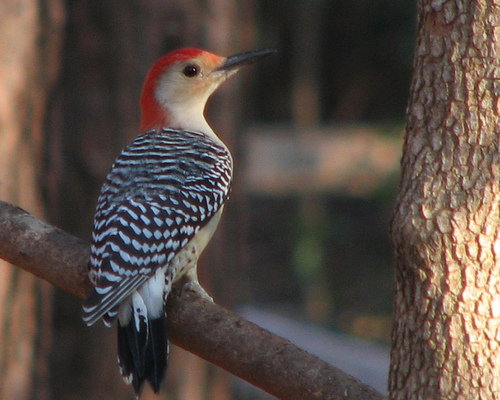
this bird has a red crest and nape over a white belly and neck with speckled wings and back.
a small bird has white and black feathers and a red streak over it's head.
this bird has white feathers on the entire front of its body, black and white striped back and wing feathers, and bright red nape and crown feathers.
this bird has a speckled back and wing with a bright red crown and long pointy bill.
this bird has a bright red crown and nape that follows to the black and white speckled back and wings.
this bird has wings that are black and white with a red crown
this bird has a long pointed beak and striking red accent feathers on head.
this is a black and white bird, its crown and nape are red it has a long bill.
this elegant, medium sized bird has a red crown and nape, while belly, and speckled black and white stripes running perpendicular to its wing-length on each of its feathers.
this bird has pointed black bill, with a red head and a black and white back.
Species: Red Bellied Woodpecker